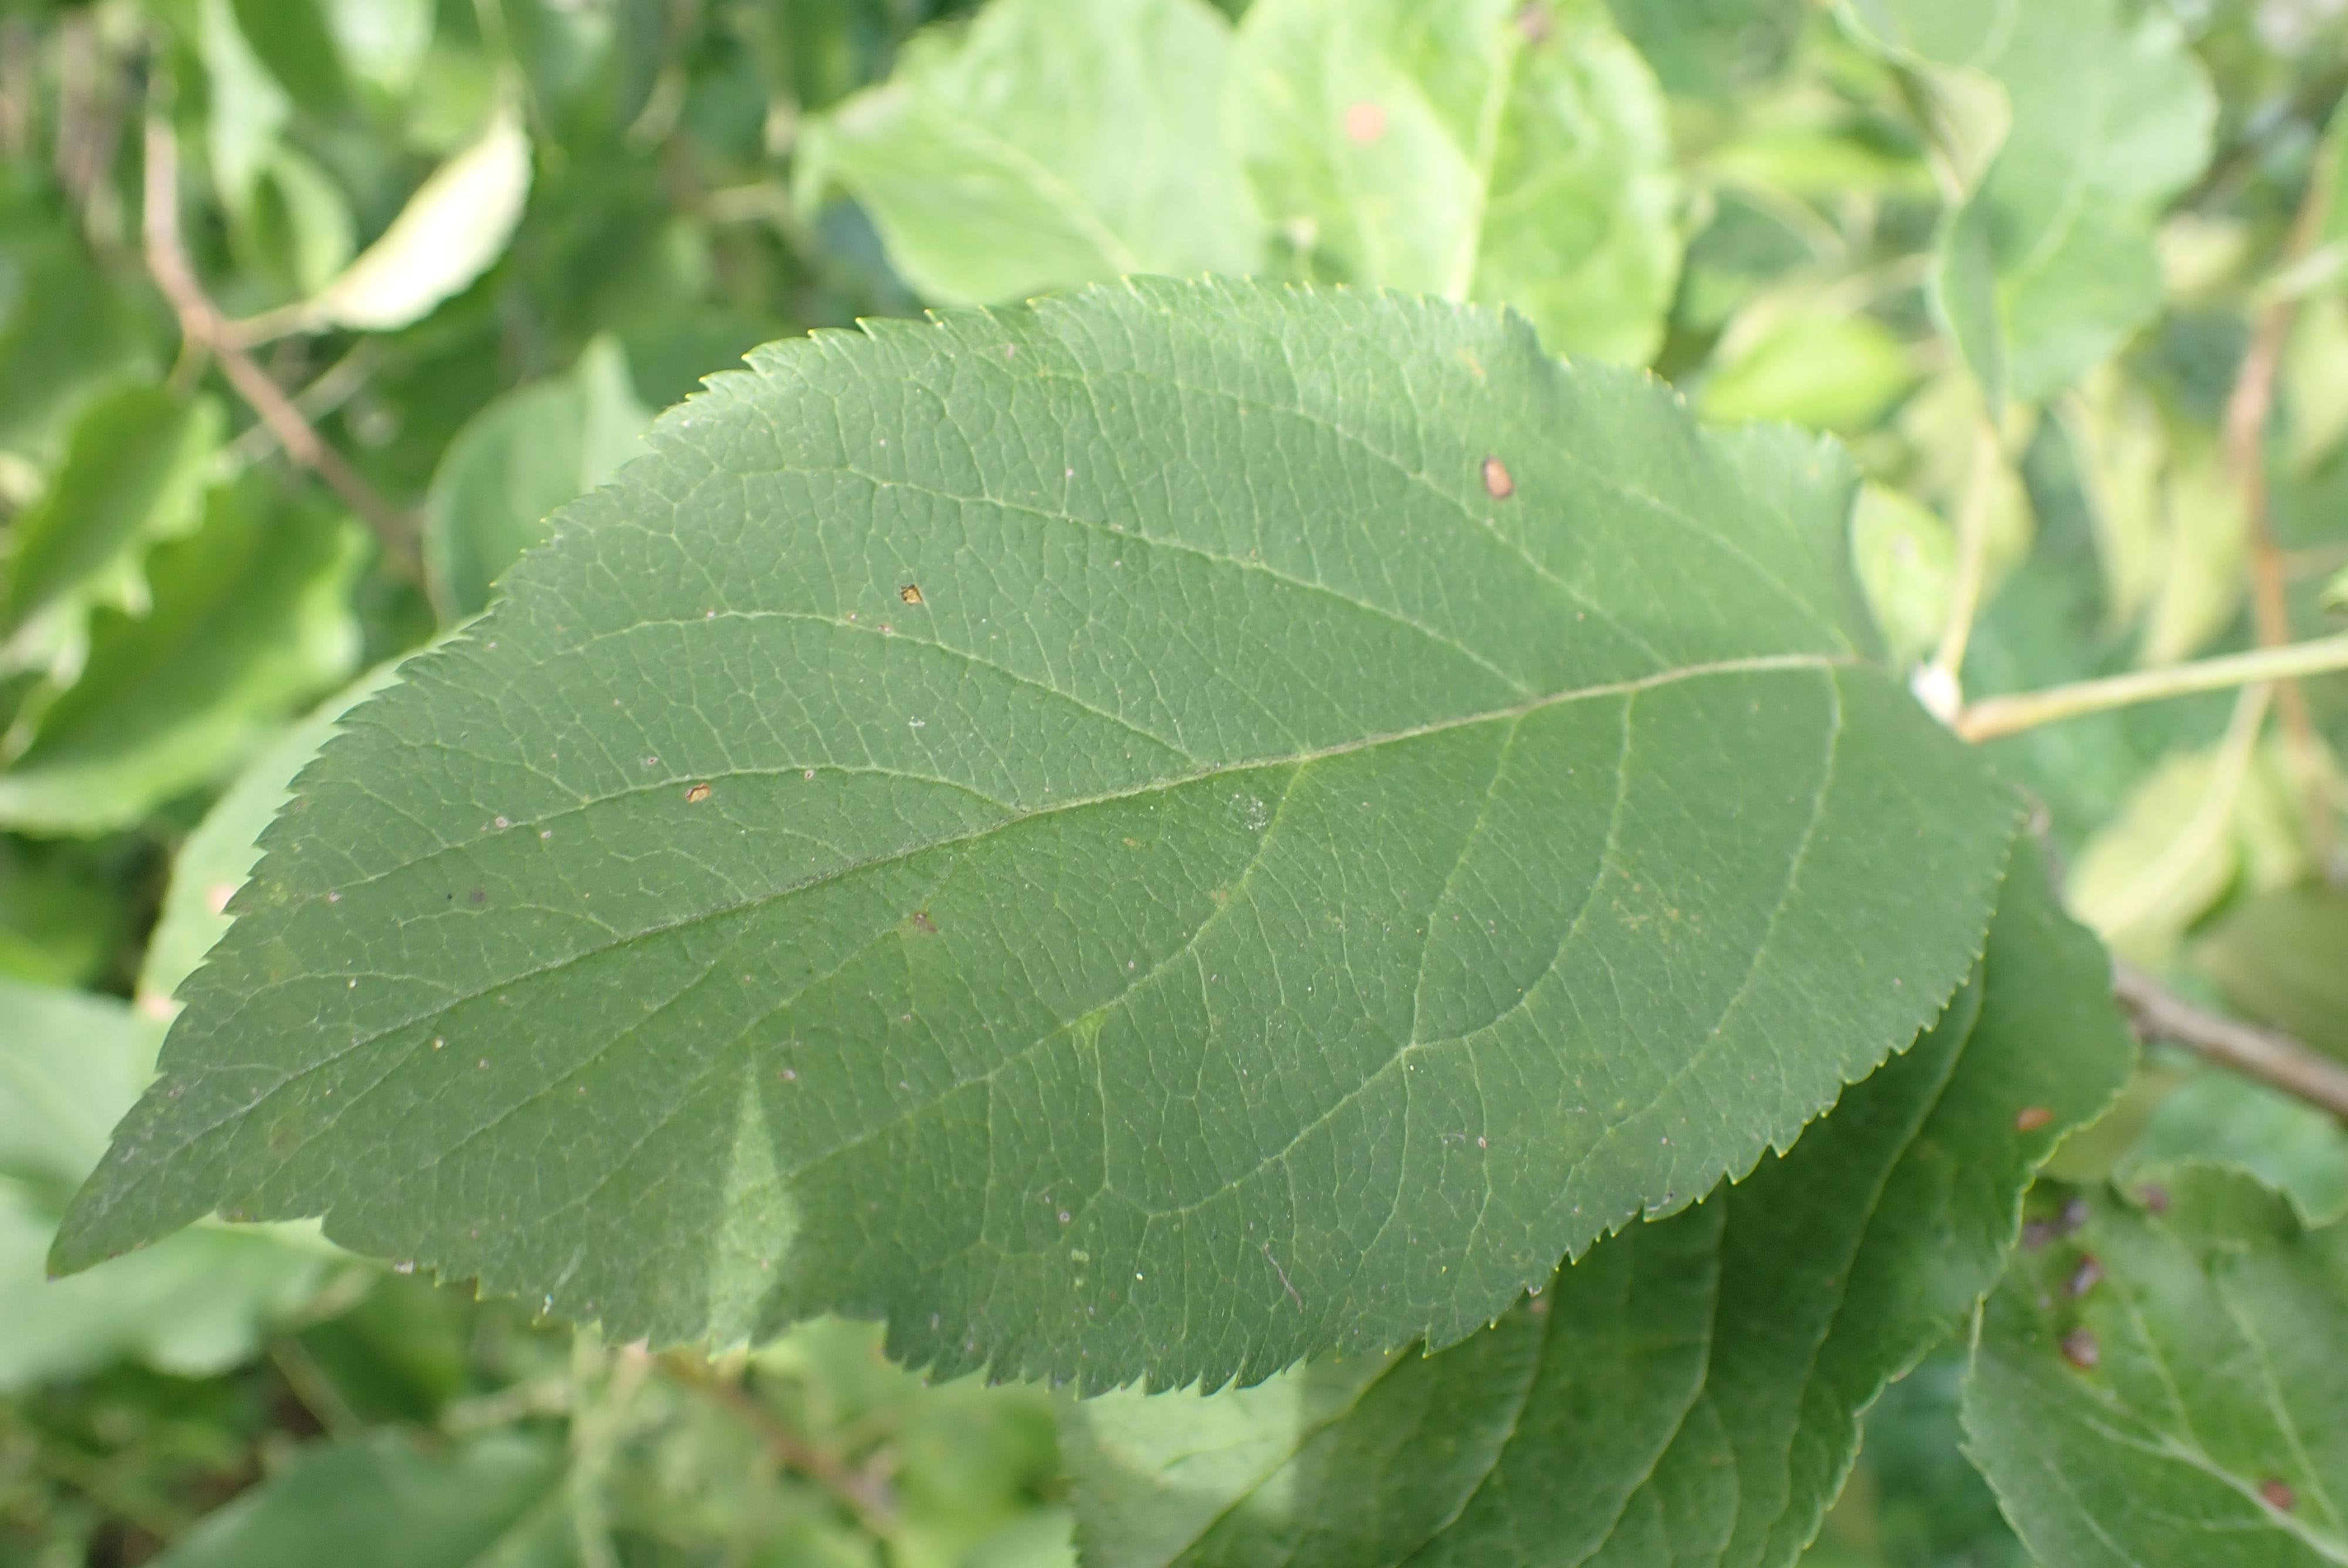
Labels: frog_eye_leaf_spot